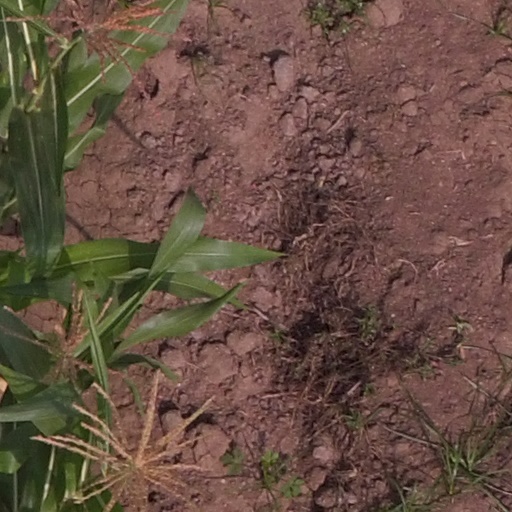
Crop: maize; corn